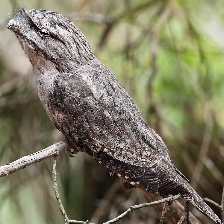
Species: TAWNY FROGMOUTH
Scientific name: PODARGUS STRIGOIDES